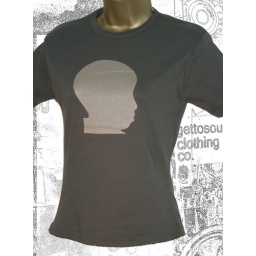
Jungle green ladies top with golden child print in goldThis shirt is available to buy at the site